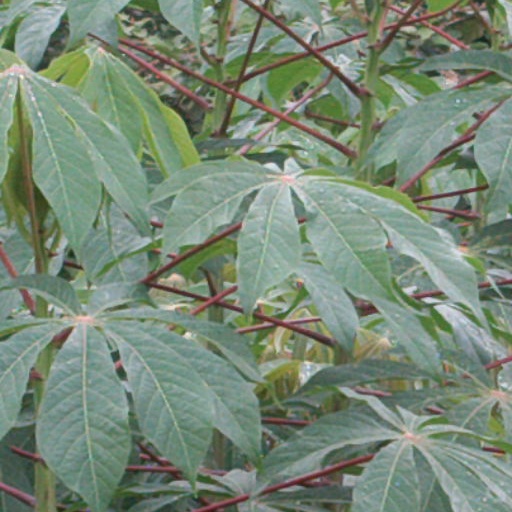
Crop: cassava